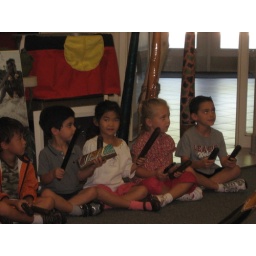
Australian in house field trip